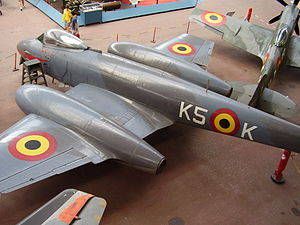
Gloster Meteor / Operatører / Militære operatører
Belgisk Meteor F.8 fra 25. eskadrille
"Gloster Meteor var den første britiske jetjager, og de Allieredes eneste operationelle jetfly under 2.verdenskrig. Udviklingen af Meteor var i høj grad en følge af den revolutionerende turbojetmotor, der blev udviklet af Sir Frank Whittle og hans firma, Power Jets Ltd. Med øgenavnet ""kødkassen"" var Meteor ikke et aerodynamisk sofistikeret fly, men viste sig i kamp at være en vellykket jager. Glosters civile Meteor F.4 demonstrationsfly G-AIDC fra 1946 var det første civilt registrerede jetfly i verden.